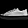
Label: Sneaker